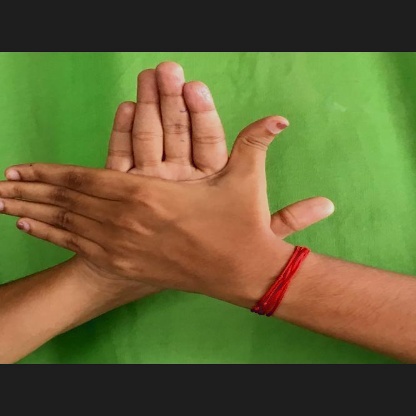
Mudra: Chakra